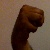
The image shows a hand gesture representing the letter 'M' in Indian Sign Language.